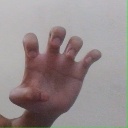
अक्षर: झ